Somerville, Massachusetts

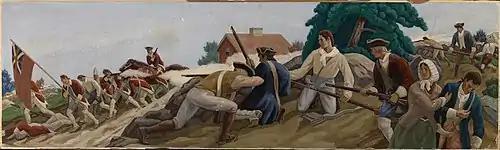
Ross Moffett's "A Skirmish Between British and Colonists near Somerville in Revolutionary Times", 1937

Defeated and in retreat, the British army passed again through Somerville en route back to Boston. Upon reaching Union Square, the British marched down Washington Street as far as the base of Prospect Hill, where a skirmish took place. The handful of rebellious locals, having heard of the storied battles at Lexington and Concord earlier that day, caught an exhausted retreating British contingent off guard. As the story goes, 65-year-old minuteman James Miller lost his life in the scuffle while standing his ground against the British. He was shot thirteen times after famously telling a retreating colleague, "I am too old to run."